Dallas International University

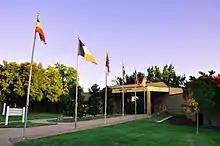
Mahler Building at Dallas International University with flags displayed.

Dallas International University (DIU) is a private non-profit Christian undergraduate school and graduate school located in the southwest corner of Dallas, Texas, formerly called the Graduate Institute of Applied Linguistics. From its beginning in 1998, DIU provided education for applied linguistics and language development work in marginalized language communities around the world.